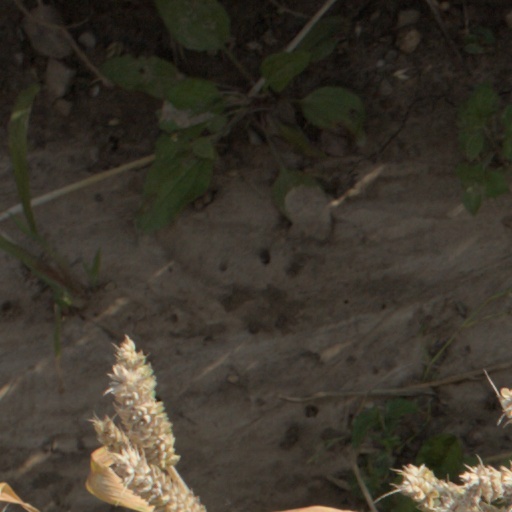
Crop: wheat